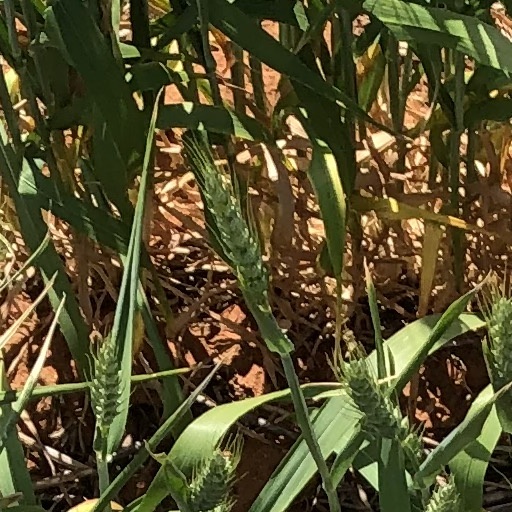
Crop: wheat